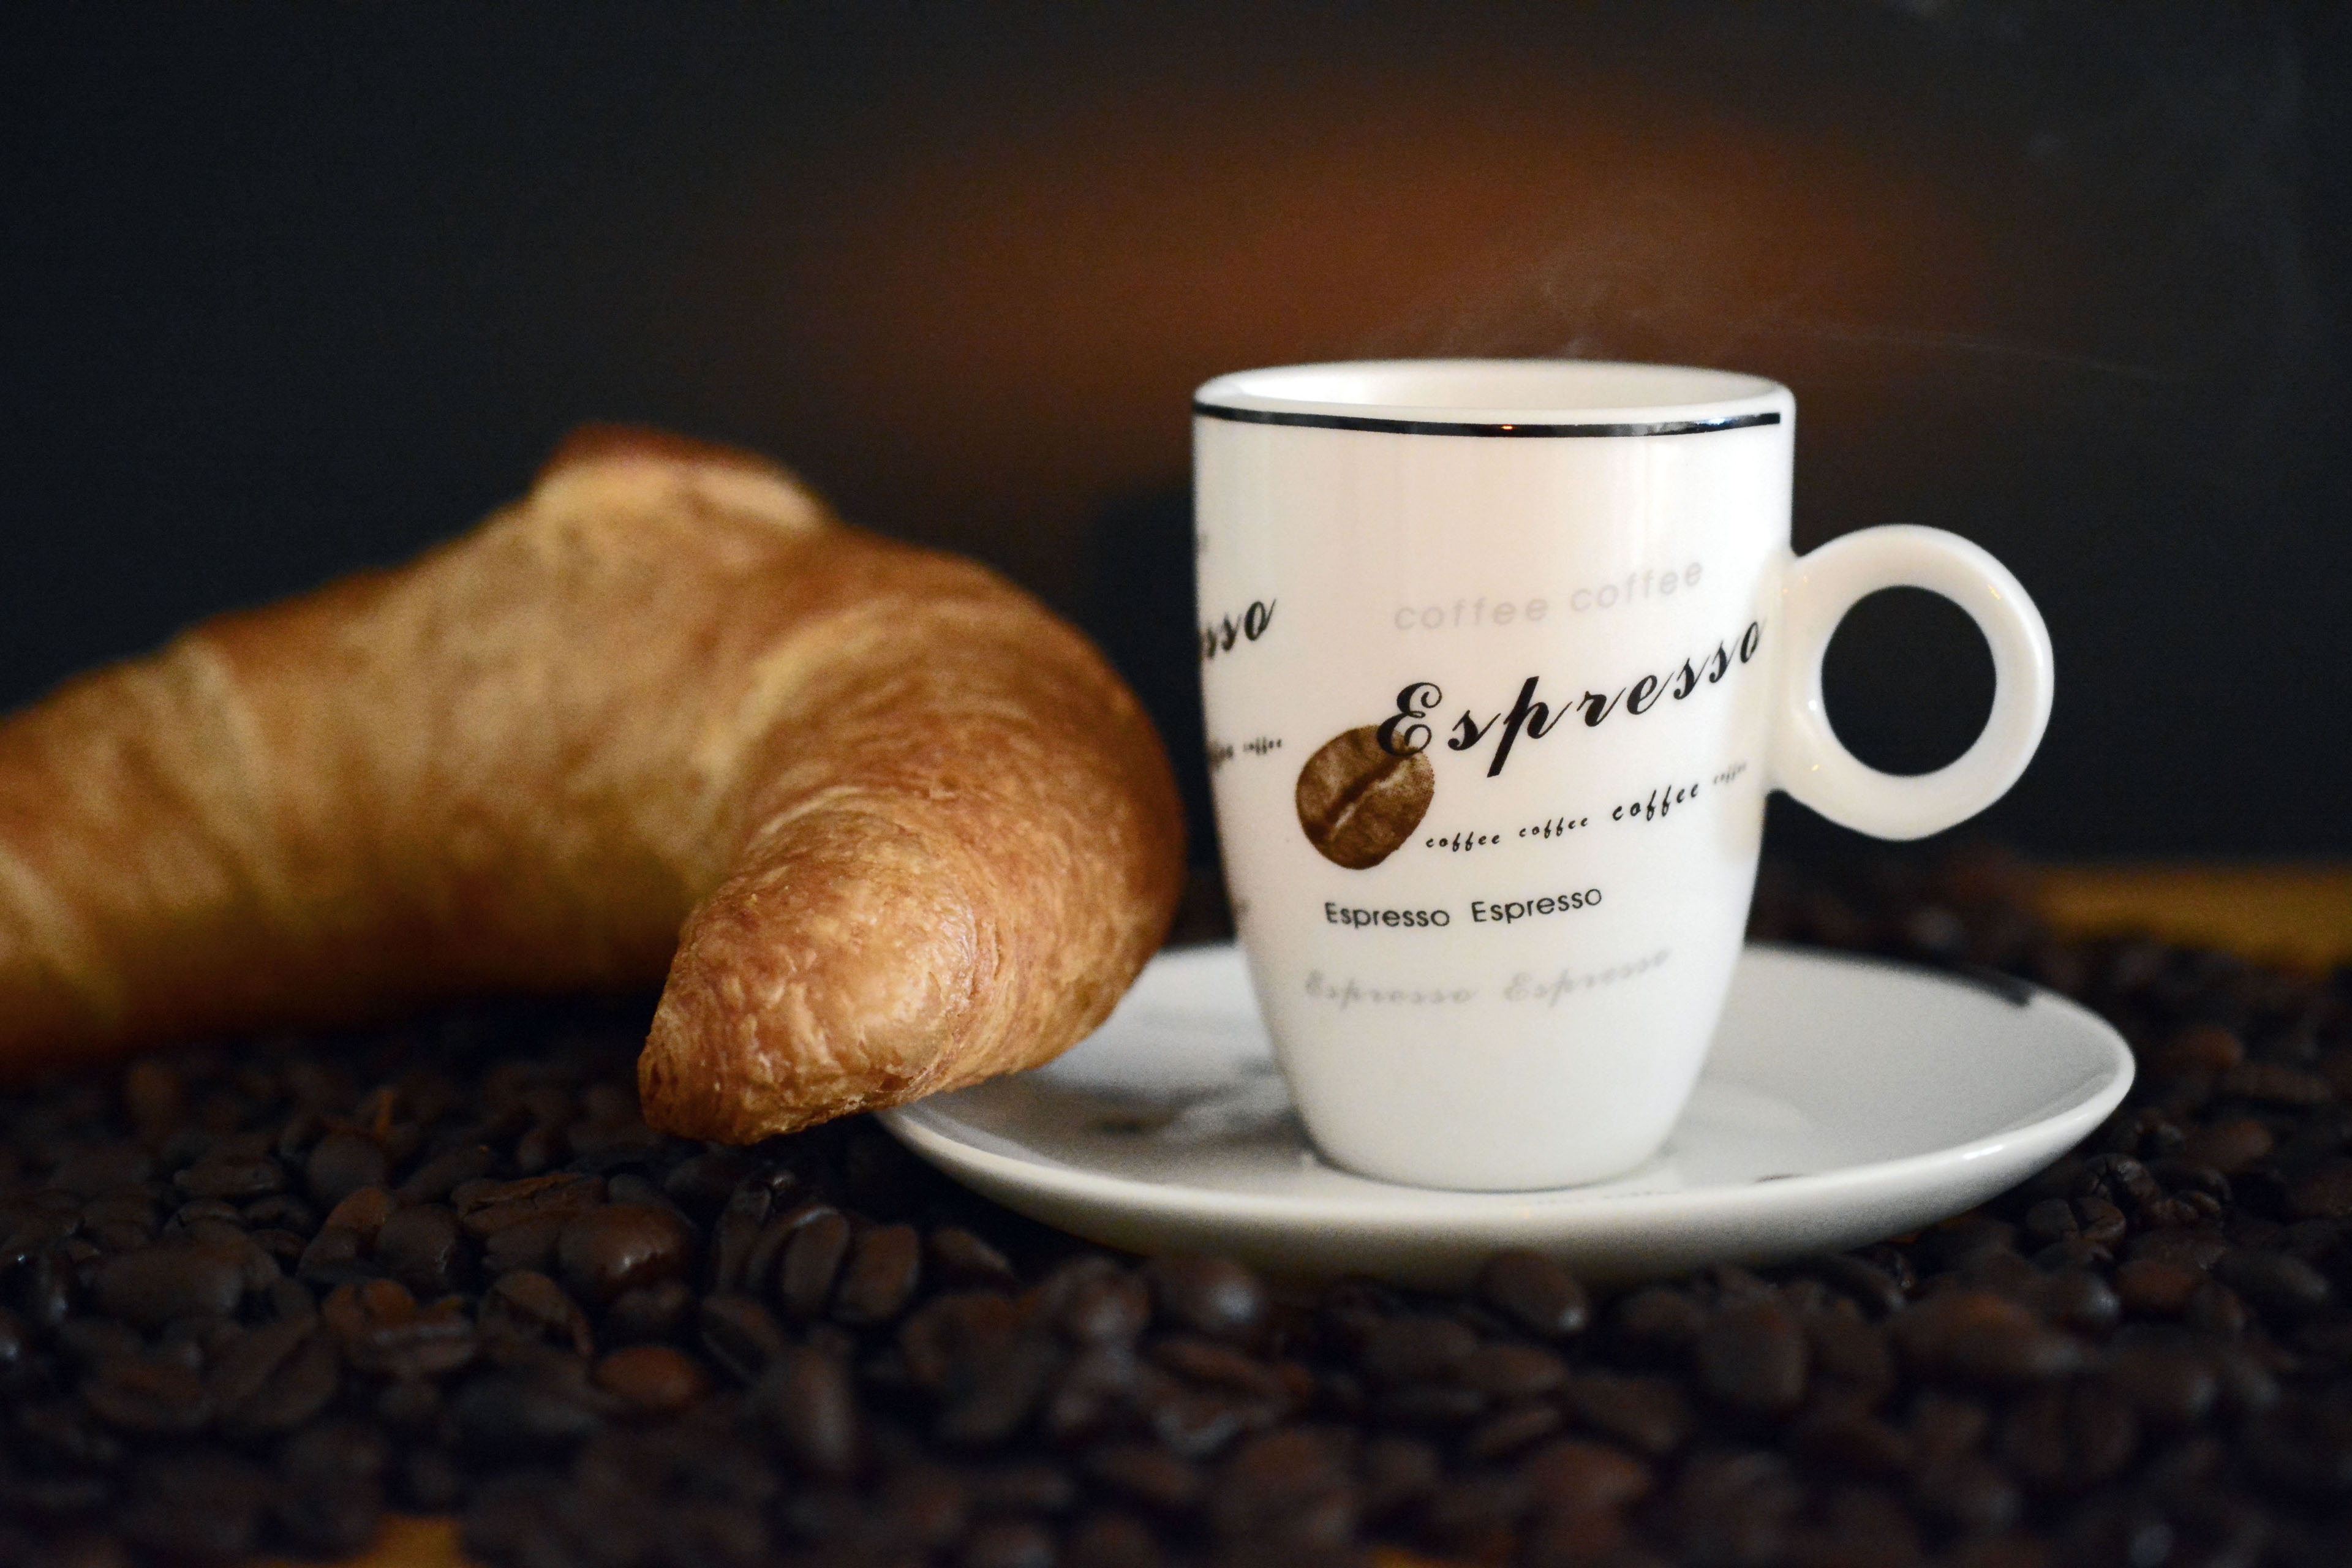
cafe, coffee, smoke, aroma, cup, brown, drink, croissant, espresso, coffee cup, summit, caffeine, break, enjoy, benefit from, coffee break, flavor, coffee beans, good morning, heiss, stimulant, coffee drink, espressotasse